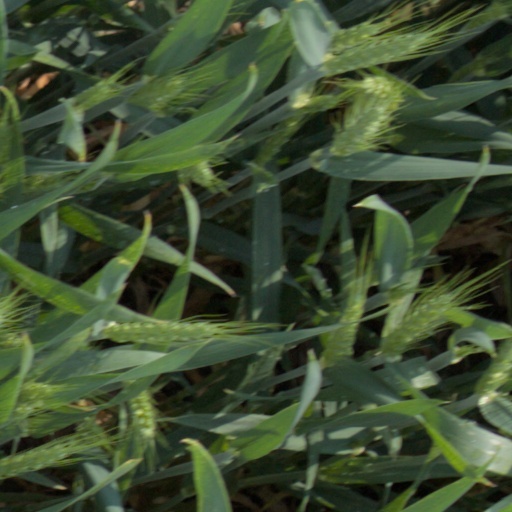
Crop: wheat